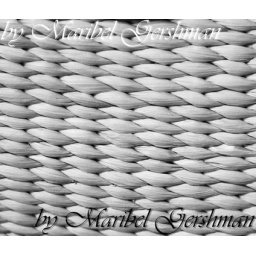
Taken through a glass store window in Downtown Covina, CA. Image is available without my name stamped on it.